Reversible lane

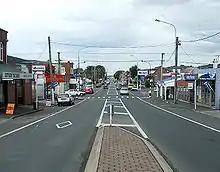
A turn lane (in New Zealand a "flush median") with a raised median in the forefront

Another type of center two-way lane is a "two-way left turn lane" (TWLTL) or "center left-turn lane", or (for countries that drive on the right) "center turn lane" or "median turn lane", a single lane in the center of the road into which traffic from both directions pulls to make a left turn. This lane is also sometimes called a "suicide lane" for their notorious fatality rates, especially in the United States in settings with high traffic speeds (45 mph), and on roads with five or more lanes (typically two or three lanes in each travel direction with one center turn lane). However, some studies have found that converting high-speed four lane streets into three lane streets (one lane of traffic in each direction with a center turn lane) and lowering speed limits can result in improved safety, despite the use of a center turn lane, as traffic collisions occur at far lower speeds.